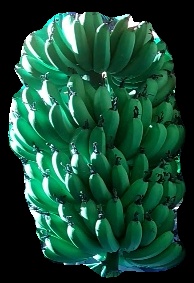
Variety: pachbale
Grade: grade1